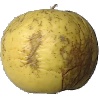
Label: Apple Golden 1